Rainbow wave

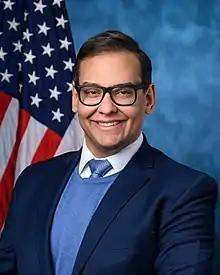
Office portrait of House Representative George Santos.

In the 2021 rainbow wave, 430 openly LGBTQ+ candidates ran for public office of which 237 made the ballot and 184 won. According to the Victory Fund's November 16, 2021 report, the 2021 United States elections represented an 18.5% increase in candidacy from 2019 and more LGBTQ+ candidates won than any other odd-numbered election in United States history. Moreover, it brought the total number of LGBTQ+ elected officials from 995 to 1038, marking the first time this number exceeded 1000 LGBTQ+ individuals. Overall, the LGBTQ+ candidates in the 2021 elections had a 46% success rate.